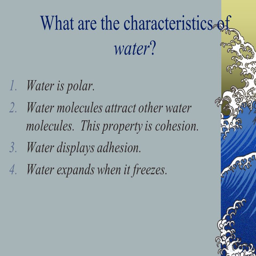
what are the characteristics of water